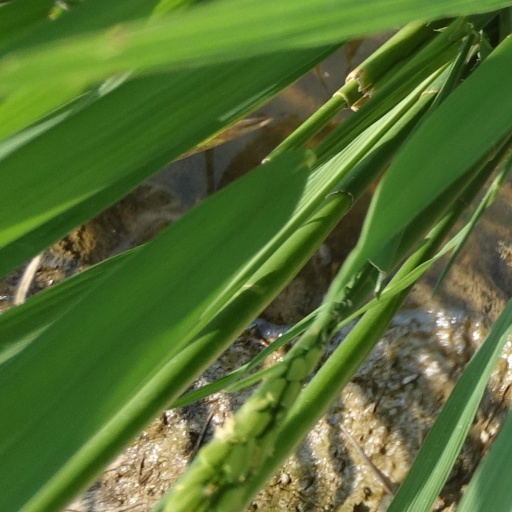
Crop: rice